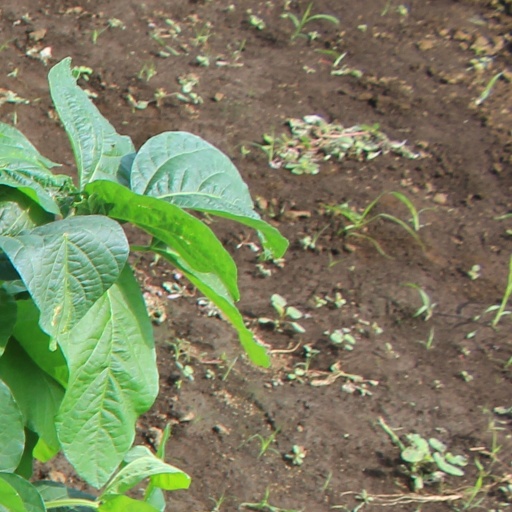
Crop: soybean